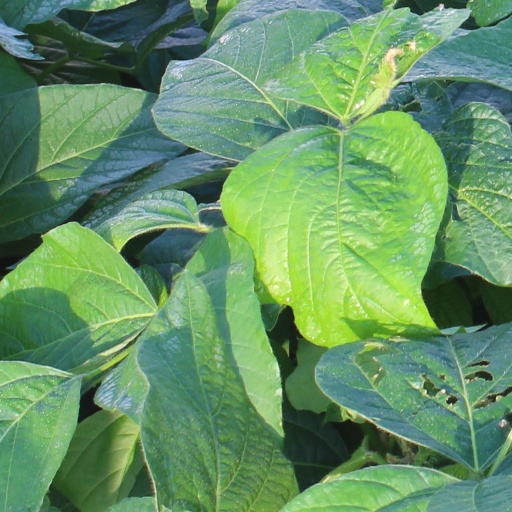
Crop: soybean